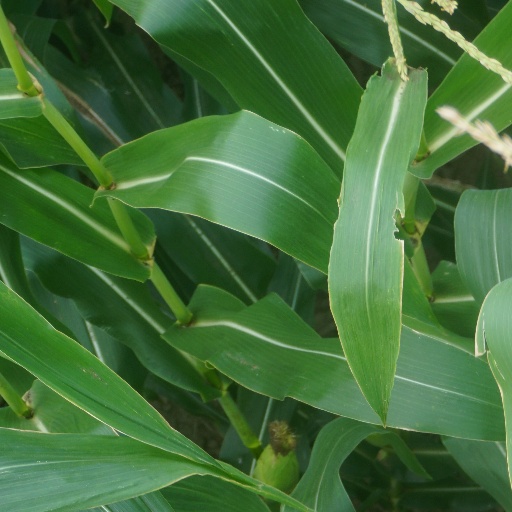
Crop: maize; corn